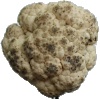
Label: Cauliflower 1